Jesu (band)

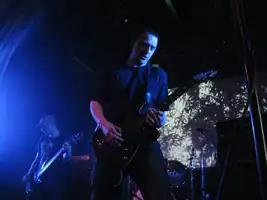
Jesu performing in 2012

Jesu (pronounced ""yay-zoo"") are a British experimental metal band formed in 2003 by Justin Broadrick following the breakup of his band Godflesh. It shares its name with the last song on "Hymns", the final album of Godflesh's initial run. Jesu's sound is heavily layered and textured, incorporating a diverse mix of influences. Broadrick himself has stated that "...it's very loosely speaking pop/rock/metal/electronica ... I'm intentionally writing what I consider to be coherent 'pop' songs".